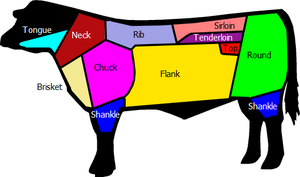
Les découpes de bœuf sont des types de découpe de viande à laquelle le bovin est soumis au cours du processus d'abattage.